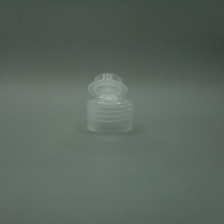
Color: white/transparent
Cap type: flip-top cap